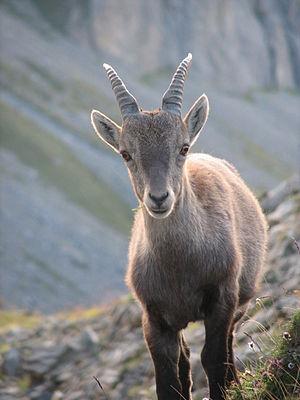
Jeune bouquetin de face, La Crête à Moret près Cabane Rambert CAS (Chamoson / Leytron, Valais, Suisse)